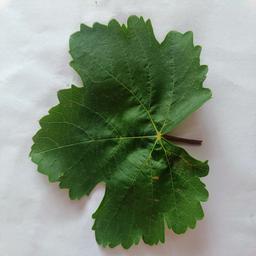
Label: Healthy Leaves